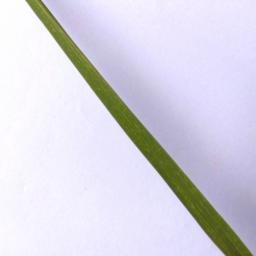
Label: Rice___Healthy